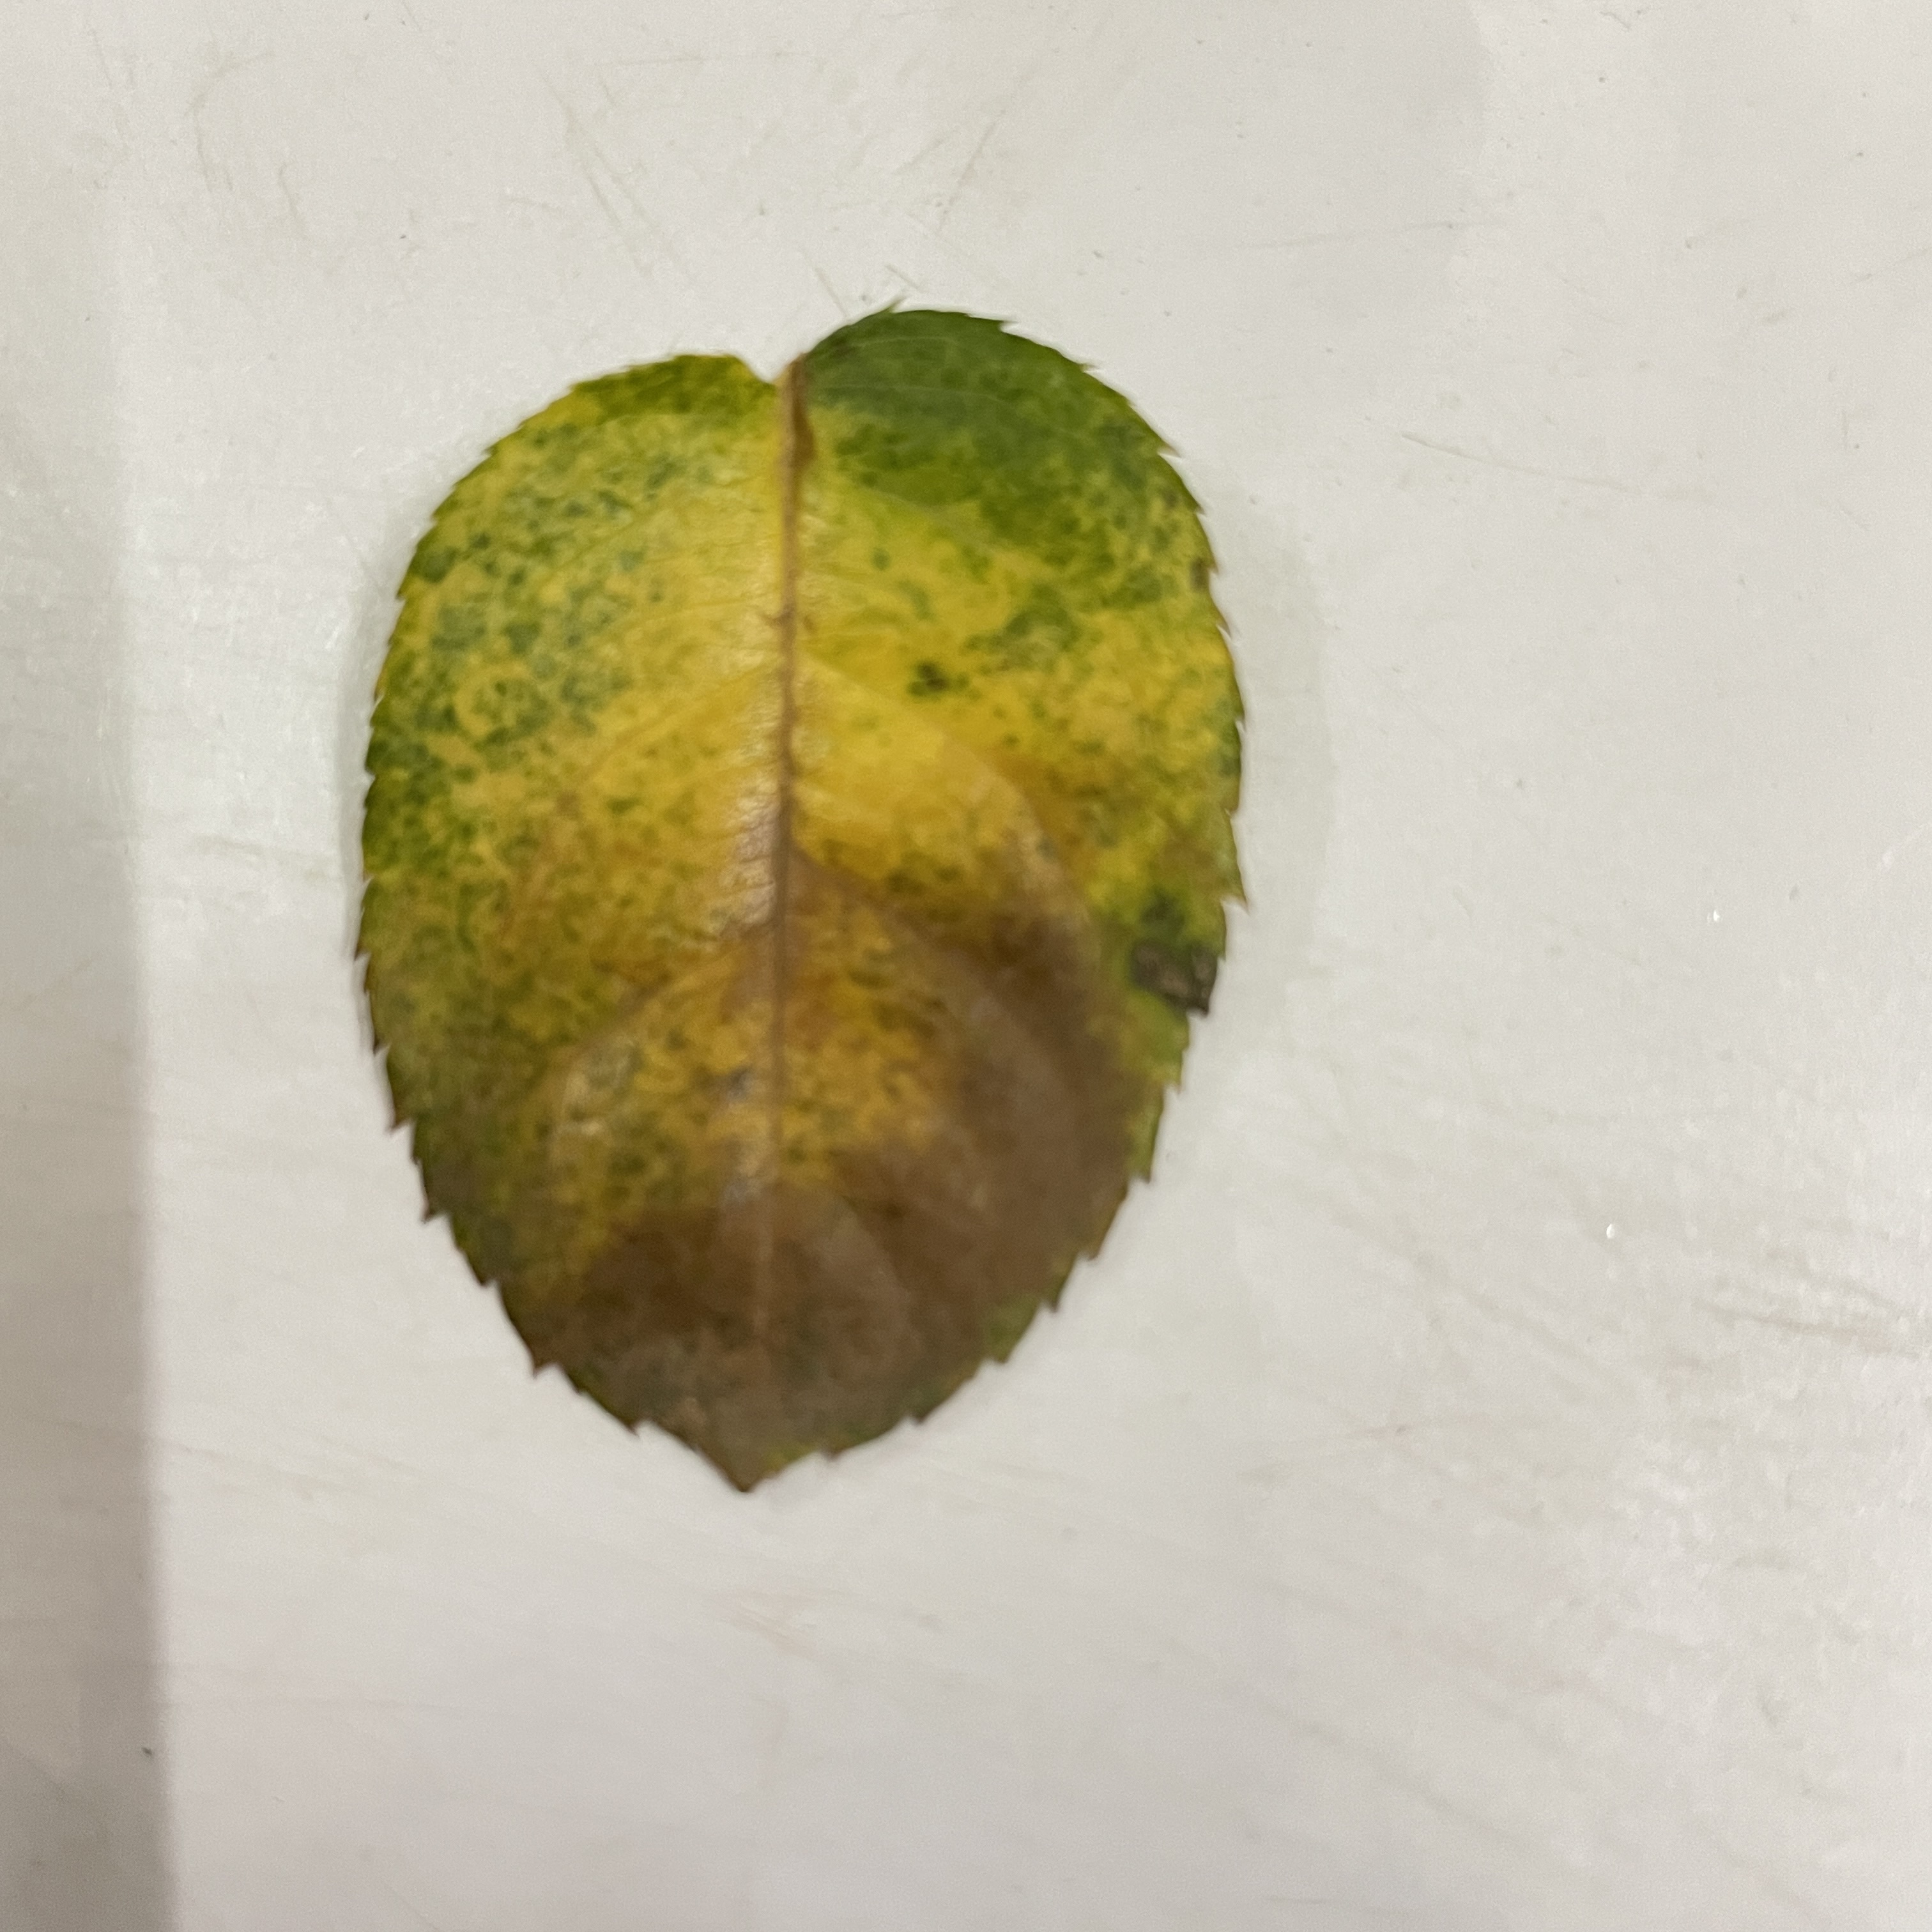
Label: Black Spot